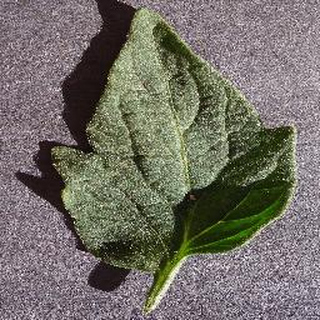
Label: healthy_tomato